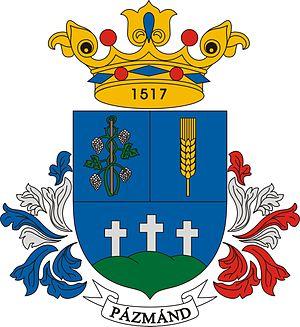
Pázmánd est un village et une commune du comitat de Fejér en Hongrie.